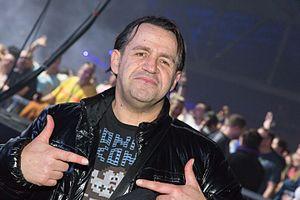
Orhan Terzi, né le 28 juin 1964 à Istanbul, mieux connu sous son nom de scène DJ Quicksilver, est un disc jockey et producteur de musique turc basé en Allemagne.